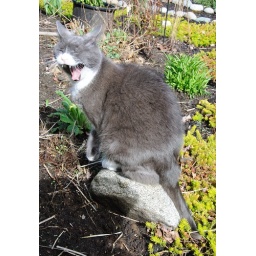
Simon the cat sitting on a rock in the garden and having a big yawn.